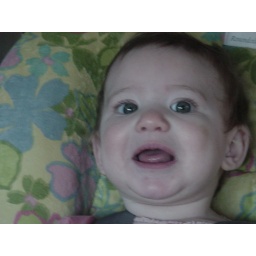
in her car seat